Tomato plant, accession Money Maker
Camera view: horizontal (90 deg, fisheye); turntable rotation: 210 degrees
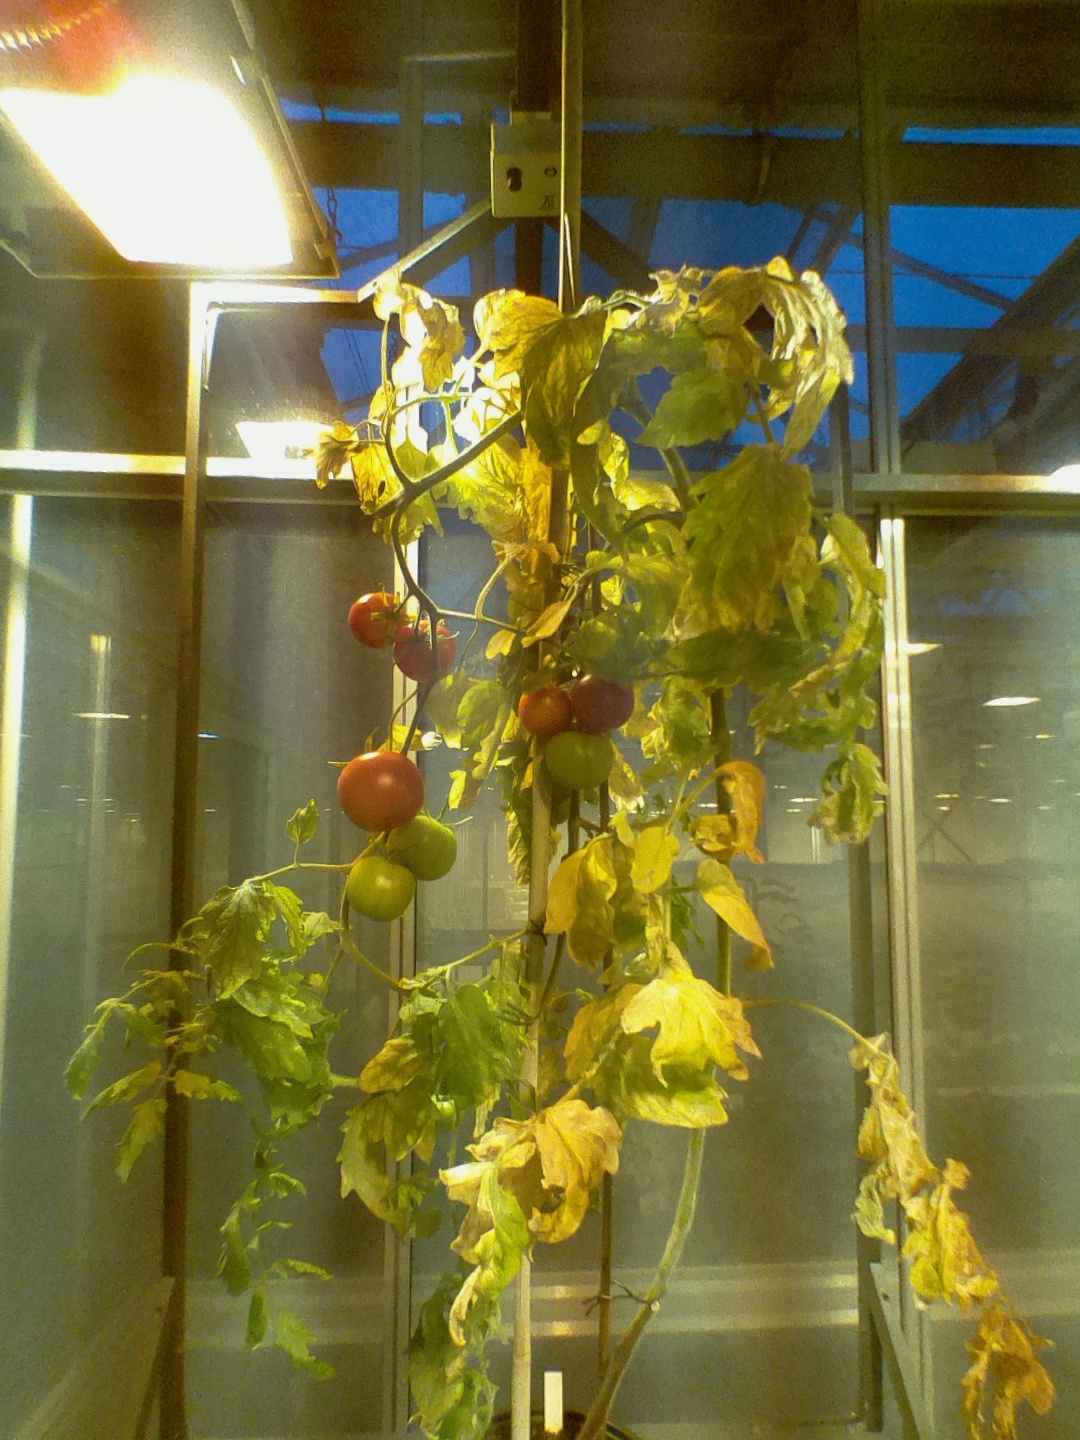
BBCH growth stage 85: 50%-60% of fruits show typical fully ripe color